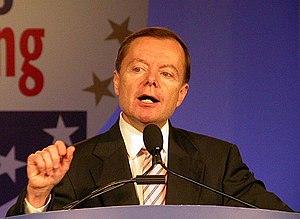
L'élection présidentielle américaine de 2000 s'est déroulée le mardi 7 novembre 2000.